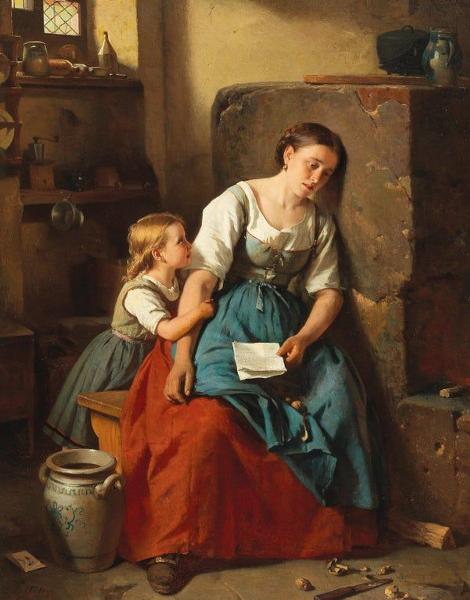
回答: 説明書を何回読んでも部品が足りない